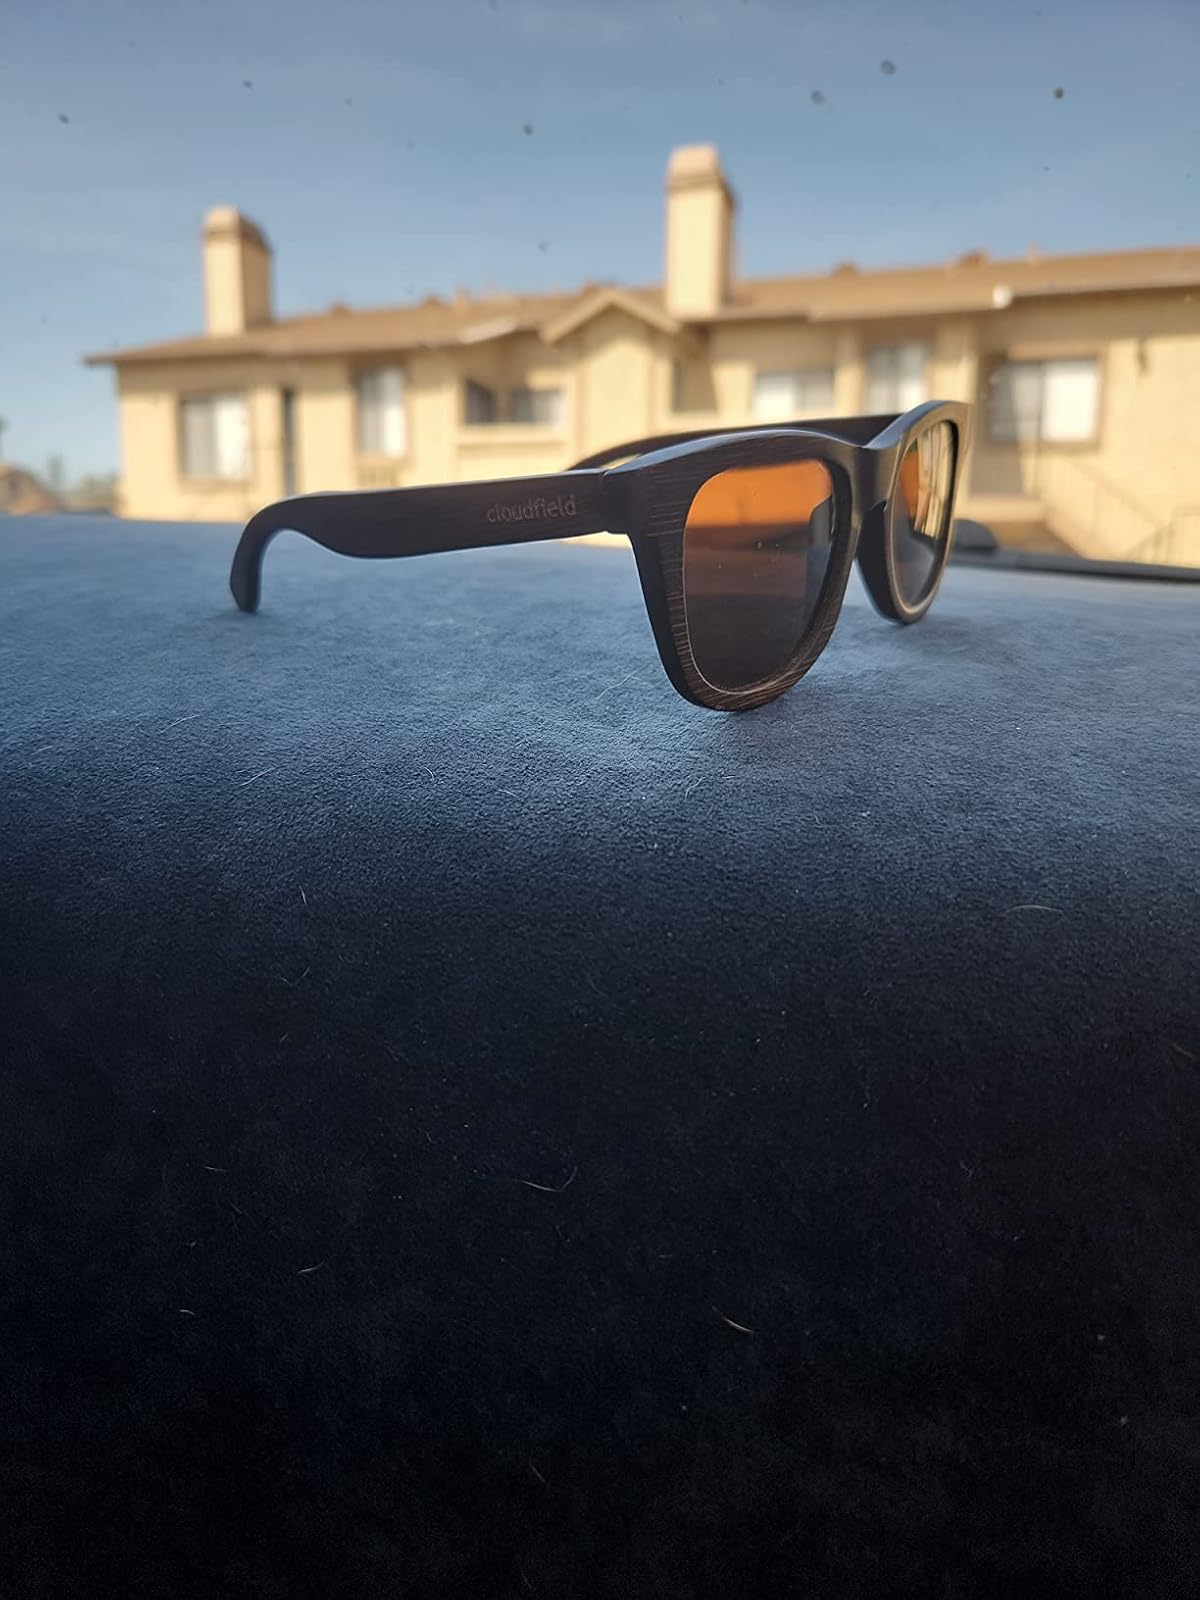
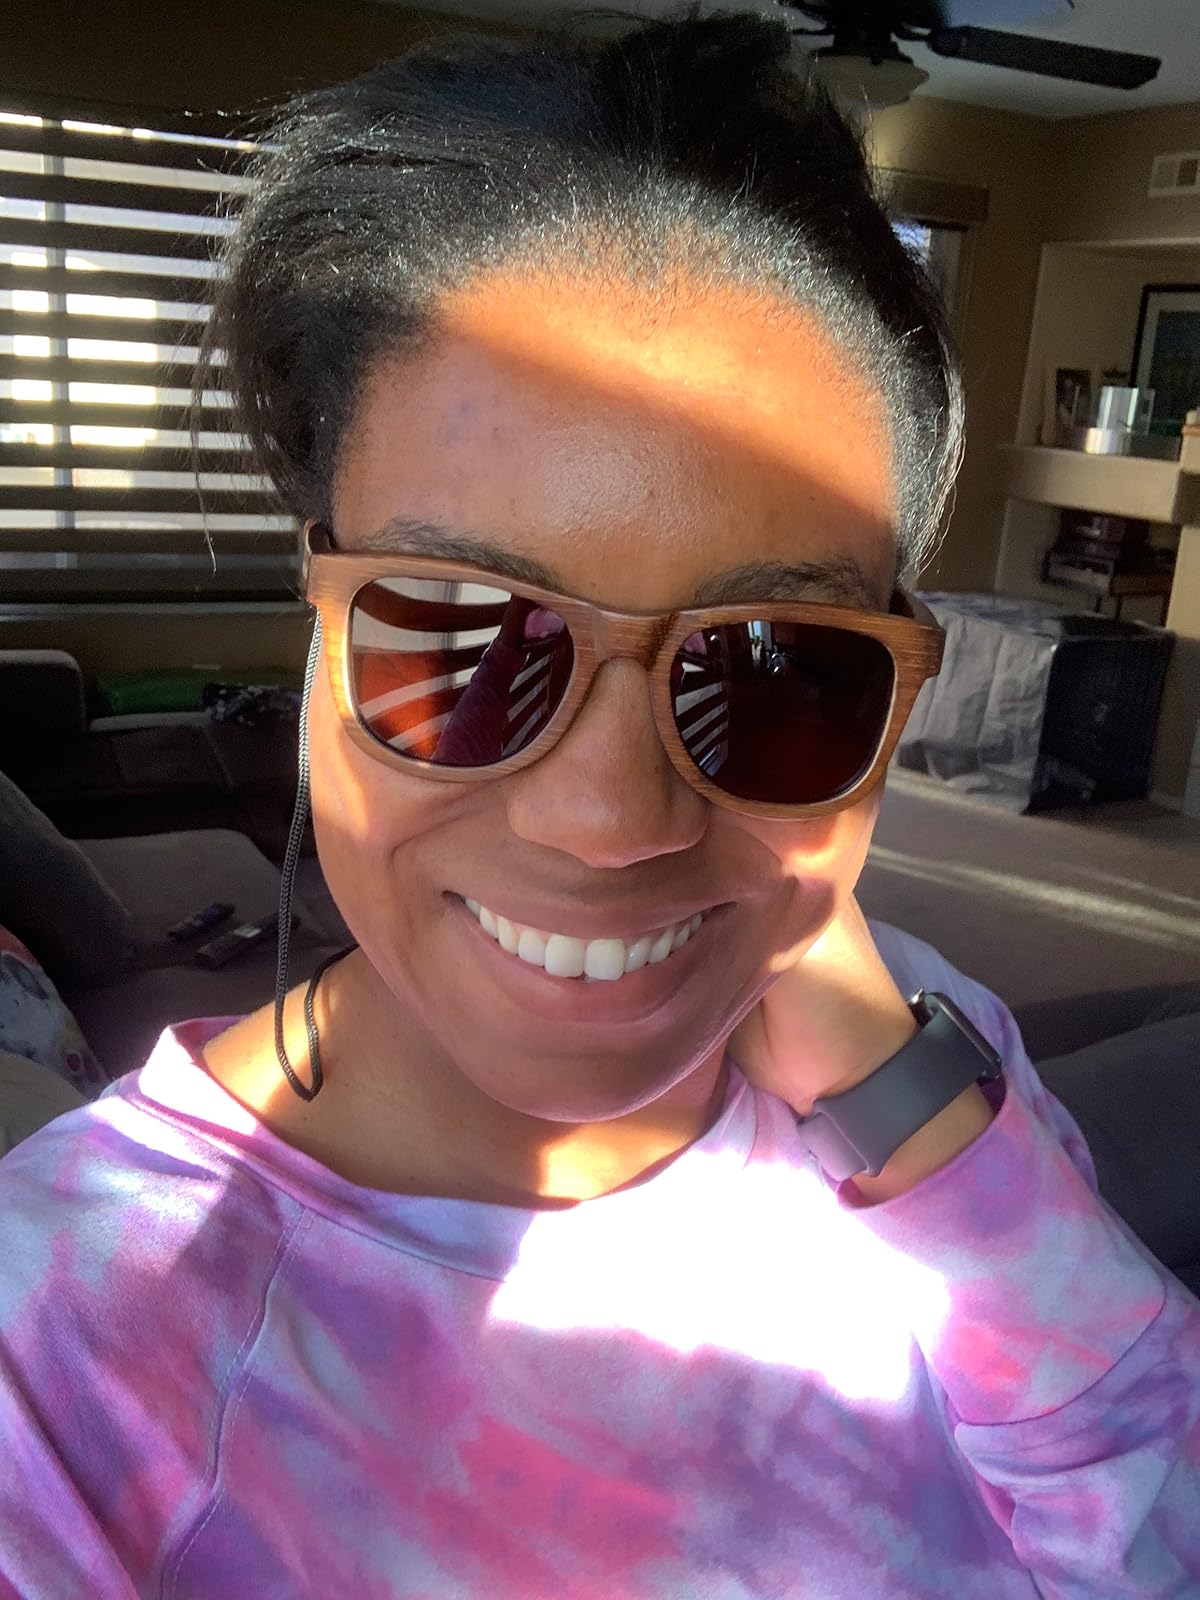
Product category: accessories_sunglasses
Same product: yes